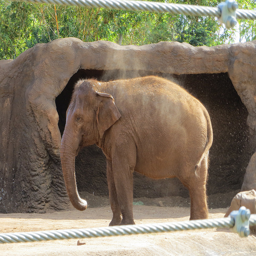
the elephant is standing in front of a small opening
A brown elephant standing in its enclosure on a sunny day.
An elephant stands alone near a den in an enclosure at the zoo.
A large elephant standing in a zoo exhibit.
An elephant stands next to a cave in its habitat.